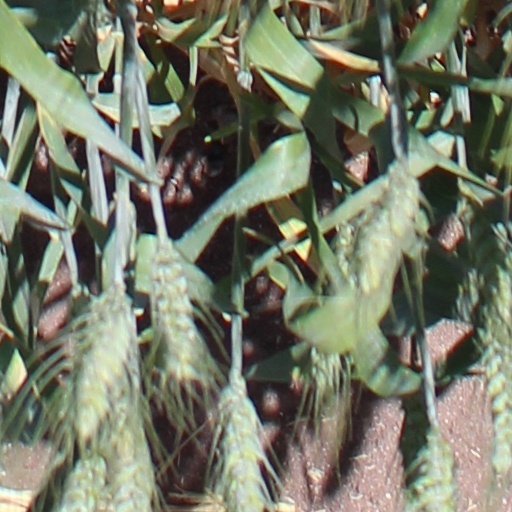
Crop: wheat